Eclipse of the Crescent Moon

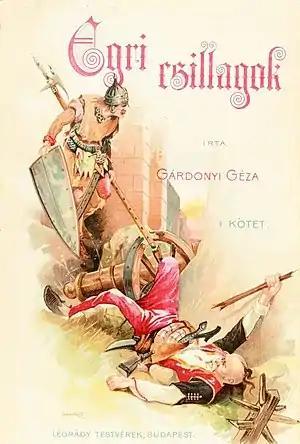
Cover of the first edition

The story is set in the first half of the 16th century and covers a period of roughly 25 years. The main historical events that are addressed are the bloodless occupation of Buda, the seat of the Hungarian kings, in 1541, and the 1552 Siege of Eger (now in Northern Hungary) by the Turks that forms the major topic of the novel. The story also addresses some other historical topics like the impact of the Reformation, the discord between Hungarians and the Holy Roman Emperor, as well as many themes of general import like mercy, filial and marital love, friendship, trust and truthfulness.